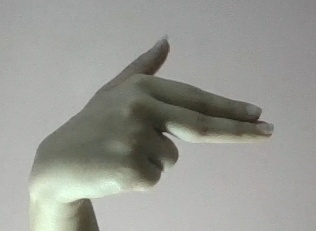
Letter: ghain